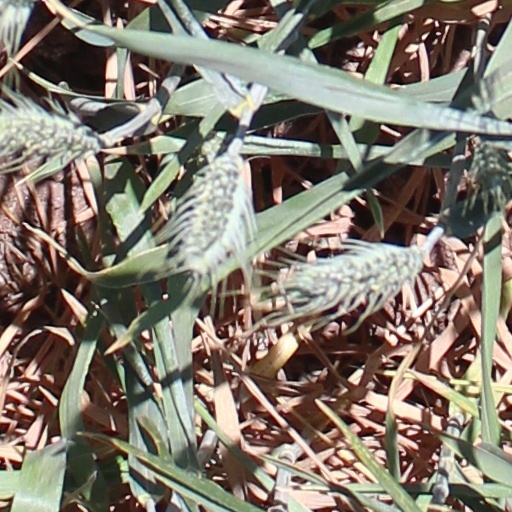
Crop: wheat